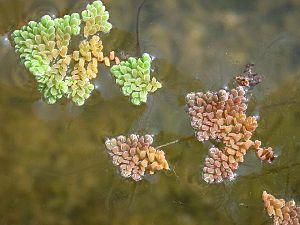
Azolla pinnata à Antananarivo
Azolla pinnata est une petite fougère aquatique flottante originaire du sud-est asiatique à l'Afrique de l'Est. Elle appartient à la famille des Salviniaceae.